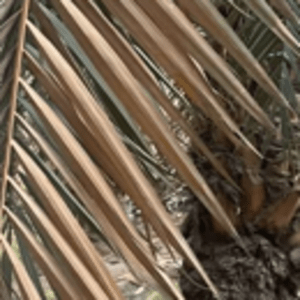
Label: Magnesium Deficiency